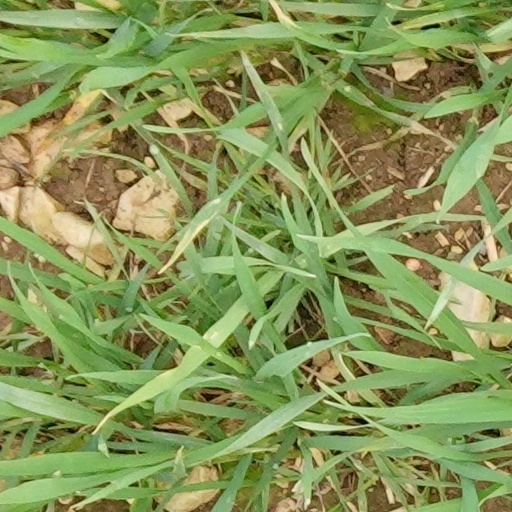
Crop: wheat